Algerian Tractors Company

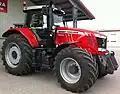
Massey Ferguson

Etrag concluded an industrial and commercial partnership with AGCO, world leader in the manufacture of agricultural machinery. They created on 16 August 2012 a joint venture (joint venture) called Algerian Tractors Company ATC Spa. The agreement consisted of two local partners: ETRAG with (36%), Pmat with (15%) and AGCO with (41%).